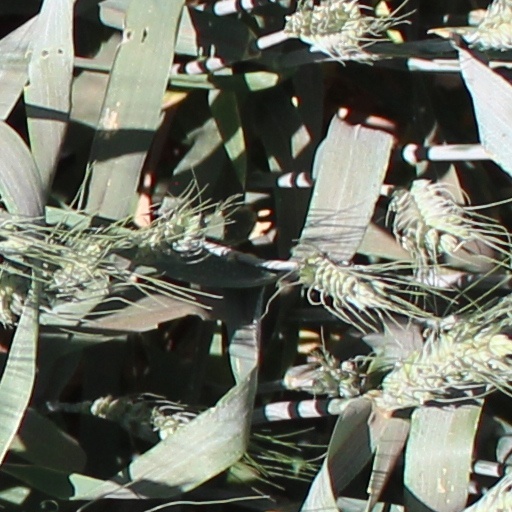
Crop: wheat